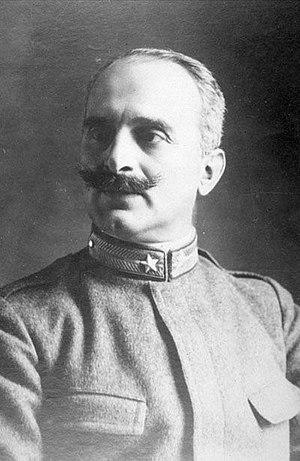
Le général Giulio Douhet est un militaire italien, théoricien de la guerre aérienne, contemporain de l'Américain William Mitchell et du Britannique Sir Hugh Trenchard. Il se fit l'avocat, dès 1911, du bombardement stratégique à haute altitude.